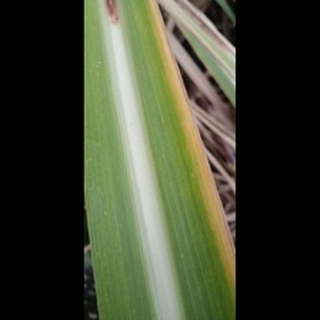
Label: sugarcane_yellow_leaf_disease